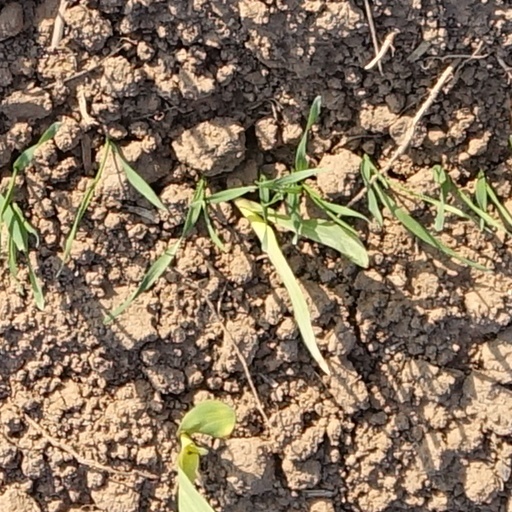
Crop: wheat